The Cowboy Kid

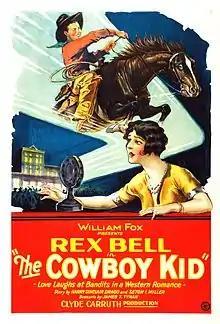
Theatrical release poster

The Cowboy Kid is a 1928 American silent Western film directed by Clyde Carruth and written by James J. Tynan. The film stars Rex Bell, Mary Jane Temple, Brooks Benedict, Alice Belcher, Joseph De Grasse and Syd Crossley. The film was released on July 15, 1928, by Fox Film Corporation.